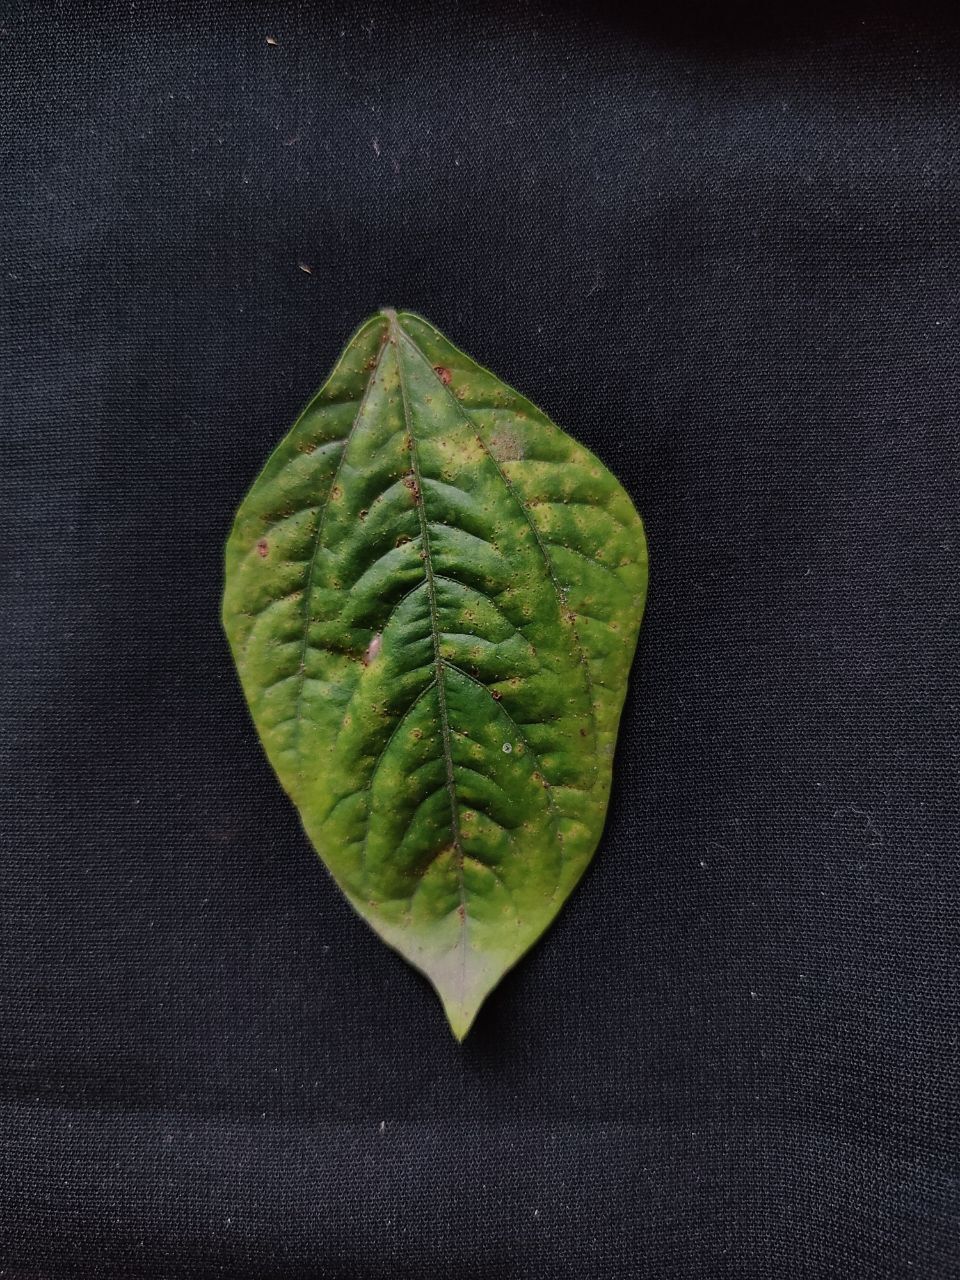
Crop: cowpea
Leaf condition: Septoria leaf spot